Daniel W. Armstrong

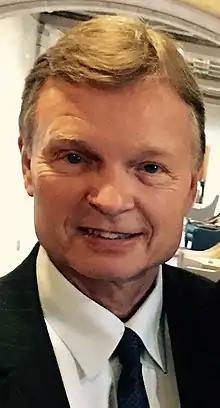
Daniel Armstrong in 2015

Daniel Wayne Armstrong is an American chemist who specializes in separation science, chiral molecular recognition, bioanalytic analysis, mass spectrometry and colloid chemistry. He is the Robert A. Welch Distinguished Professor at the University of Texas at Arlington. He has authored ~ 750 publications including 35 book chapters, a book, and holds over 35 patents on separation technologies. He was an associate editor for the prestigious American Chemical Society journal Analytical Chemistry. He is a fellow of the American Chemical Society, Royal Chemical Society (UK), and the National Academy of Inventors. Armstrong has given over 560 invited seminars worldwide at international conferences, universities and corporations. His research and patents formed the basis for two companies: Advanced Separation Technologies, Inc; which was acquires by Sigma-Aldrich Corporation in 2006 and AZYP, LLC in Arlington, TX. His published work has been cited over 50,000 times and his h-index is 115. He is believed to have mentored more graduate level analytical chemists than any living scientist.